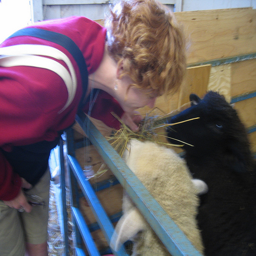
this is a woman feeding a pair of sheep
A woman is leaning down with her face close to two sheep.
A woman bends over to feed two sheep in a pen.
a lady bending over a rail looking at a white sheep and a black sheep
A red haired woman is feeding two sheep.